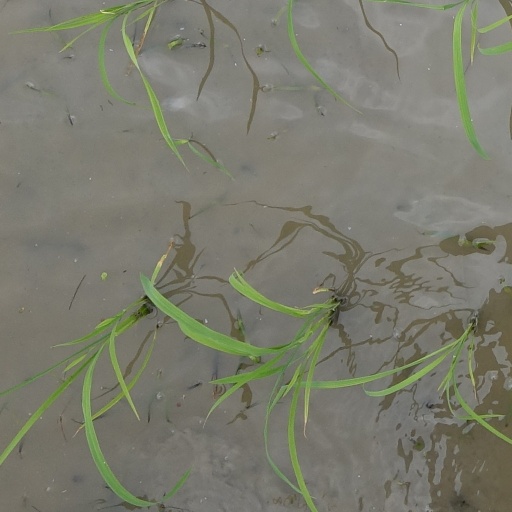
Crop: rice